Maurice Thorez

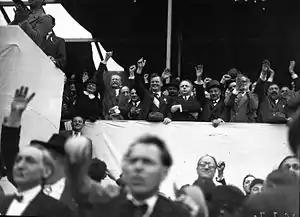
Popular Front leaders during a Bastille Day demonstration in Paris, 14 July 1936. On the tribune (front row, left to right): Thérèse Blum, Leon Blum, Thorez, Roger Salengro, Maurice Viollette and Pierre Cot.

Thorez was elected to the Chamber of Deputies in 1932 and reelected in 1936. In 1934, following a Comintern directive, he helped form the Popular Front, an alliance between Communists, Socialists, and radical Socialists. The Front, because of strong popular support as France was reeling from the impact of the Great Depression, won the 1936 election. With the support of the Communists under Thorez, the socialist Léon Blum became Prime Minister of a Popular Front government and managed to enact much of the Front's social-legislation programme. Meanwhile, Thorez presided over massive growth of the Communist Party, beginning with the elections of 1936.